Maria Hellwig

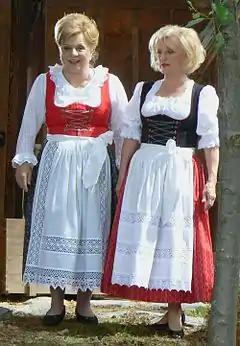
Maria & Margot Hellwig at Europapark Rust, 2007

Maria Hellwig (22 February 1920 – 26 November 2010) was a German yodeler, popular performer of volkstümliche Musik (Alpine folk music), and television presenter.